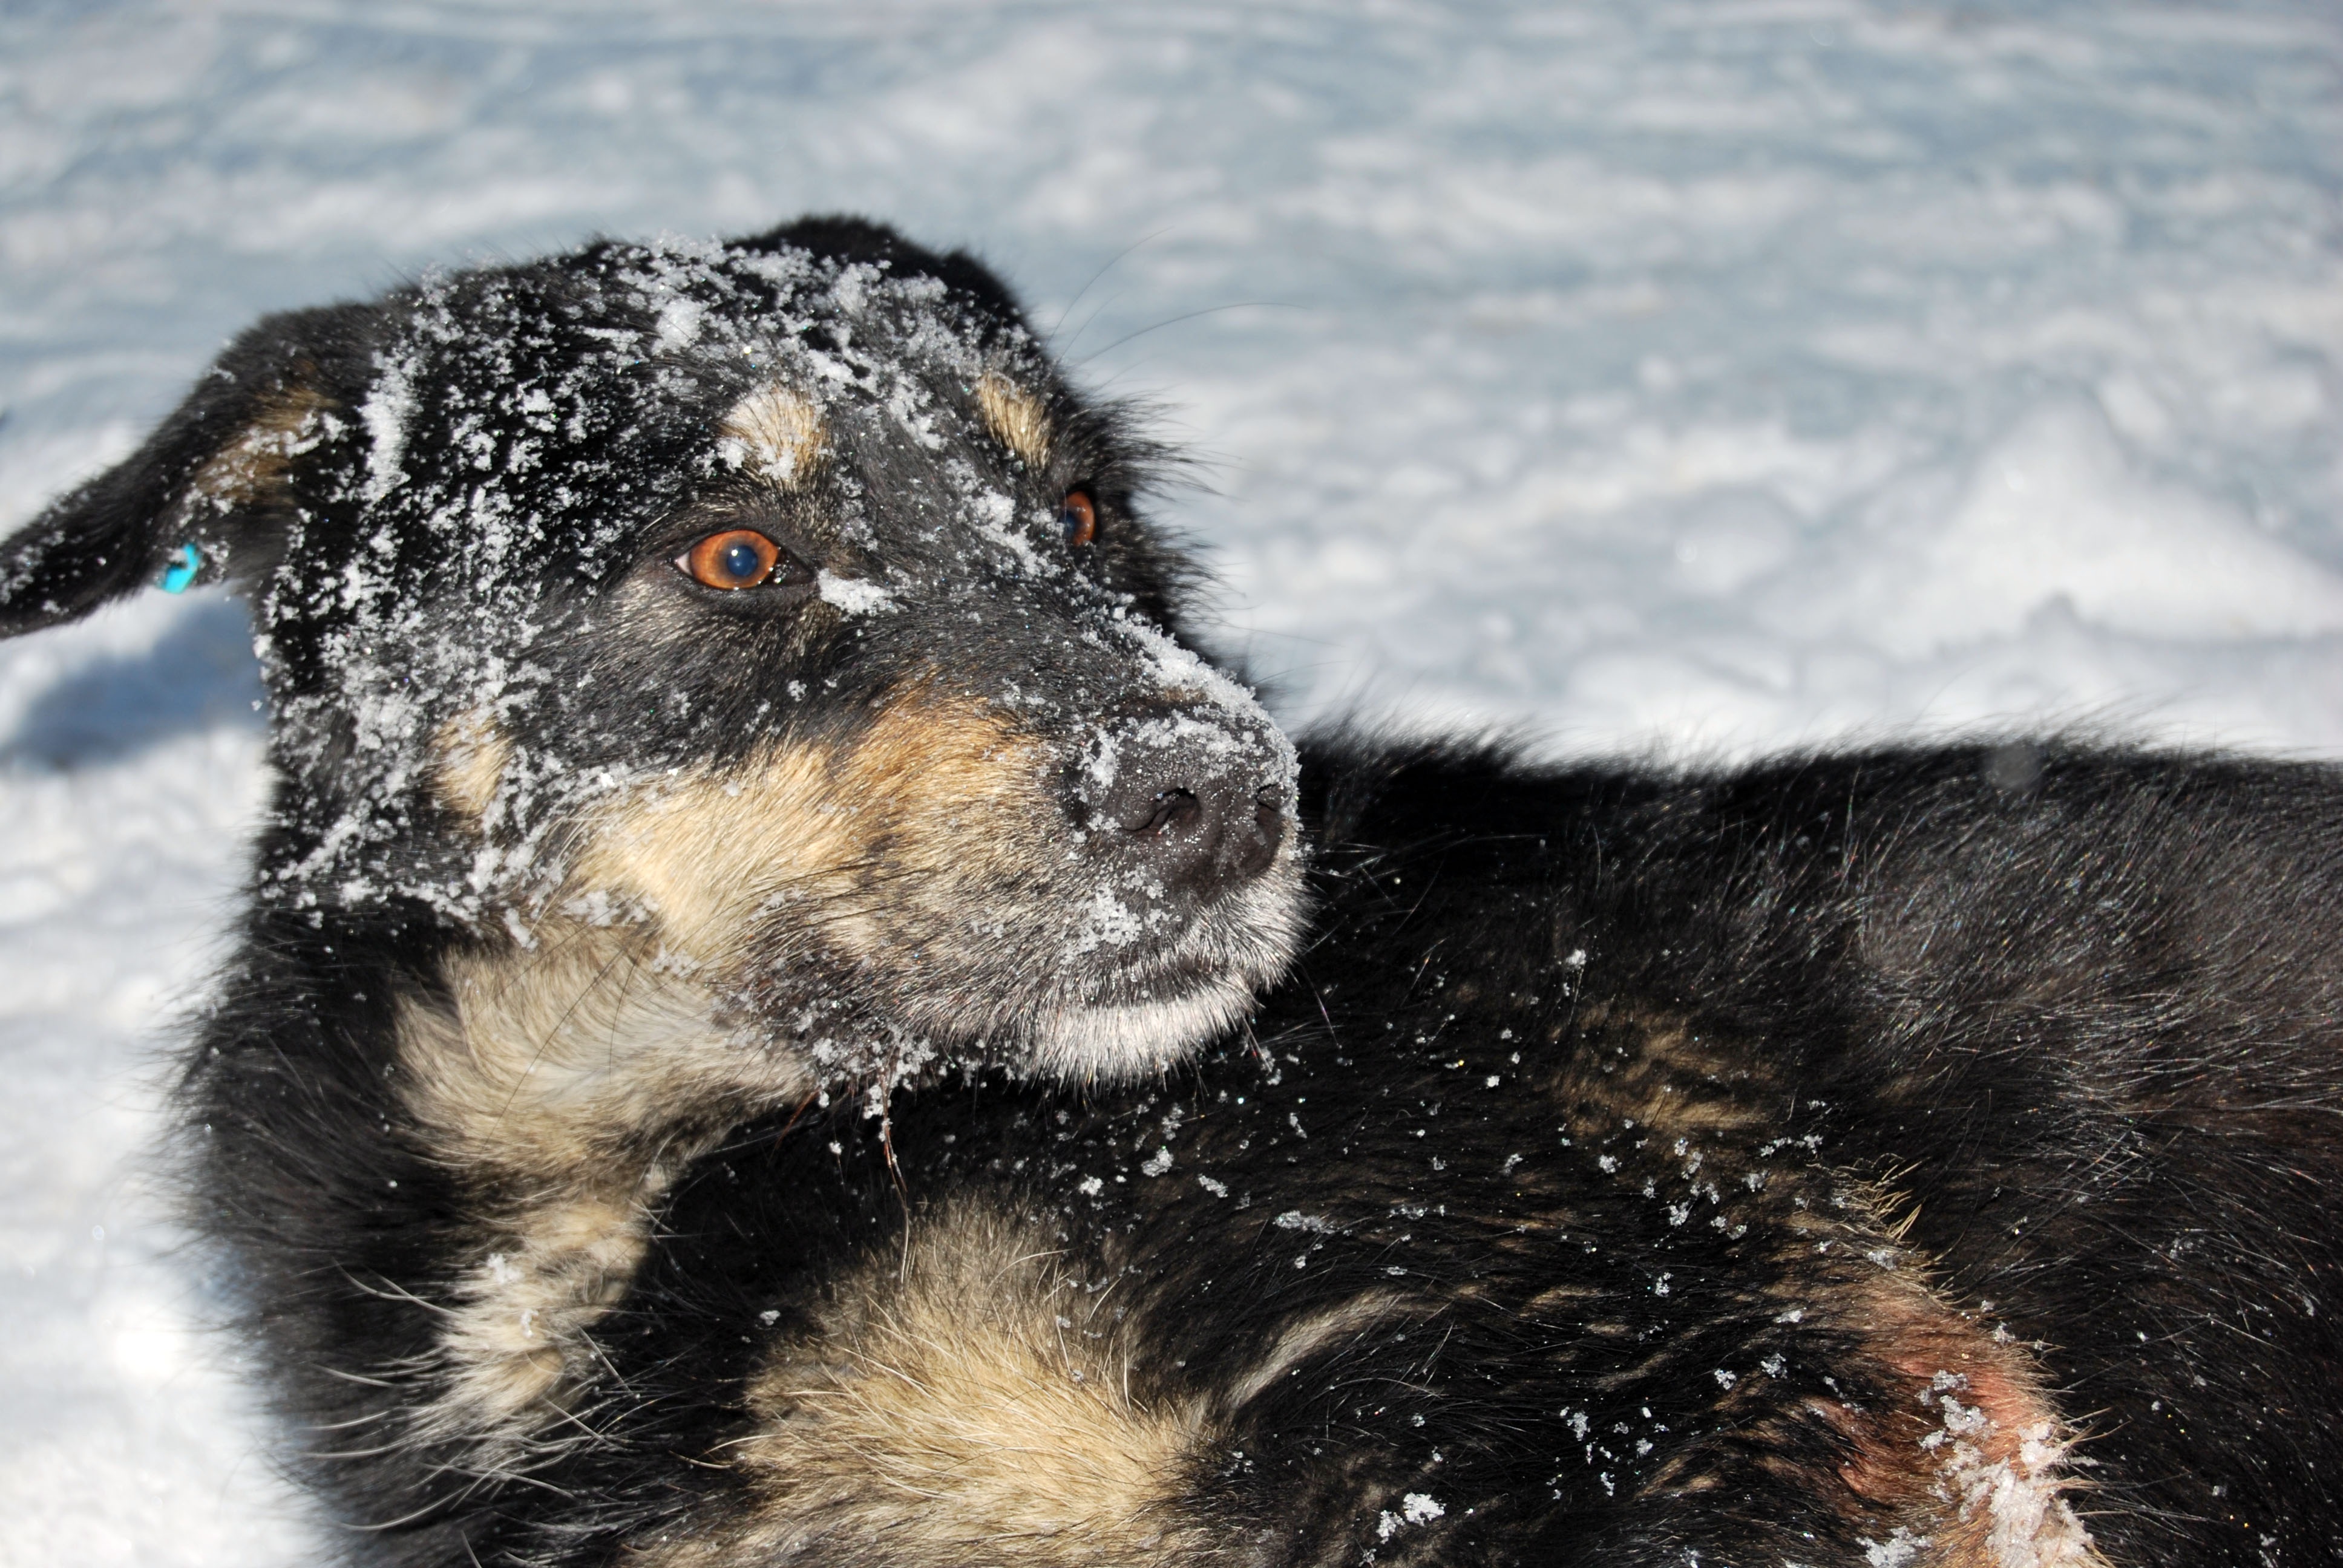
hand, nature, outdoor, snow, winter, people, play, round, dog, flying, walk, love, feed, red, weather, mammal, blue, friendship, frog, smile, friend, mouth, close up, clown, family, fun, great, vertebrate, bordeaux, giant, joy, fold, tongue, joker, owner, mime, loyal, kindness, mastiff, dog like mammal, moles